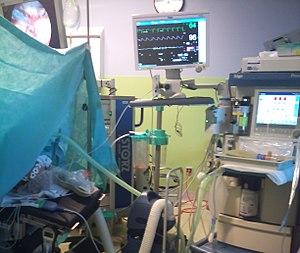
Surveillance de l'anesthésie au bloc opératoire
En France, un infirmier anesthésiste diplômé d'État est un infirmier praticien et clinicien spécialisé en anesthésie, réanimation, soins d'urgence et prise en charge de la douleur, garant de la sécurité du patient pendant l'acte opératoire, ainsi que dans des services spécifiques, tels que le service mobile d'urgence et de réanimation ou les services de réanimation.